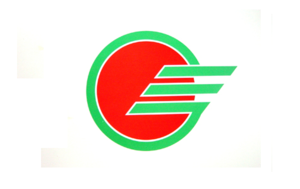
Le village de Mishima est un village du district de Kagoshima, dans la préfecture de Kagoshima au Japon.